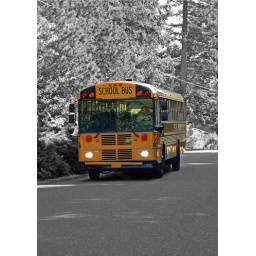
School bus (in color) against a black and white background.